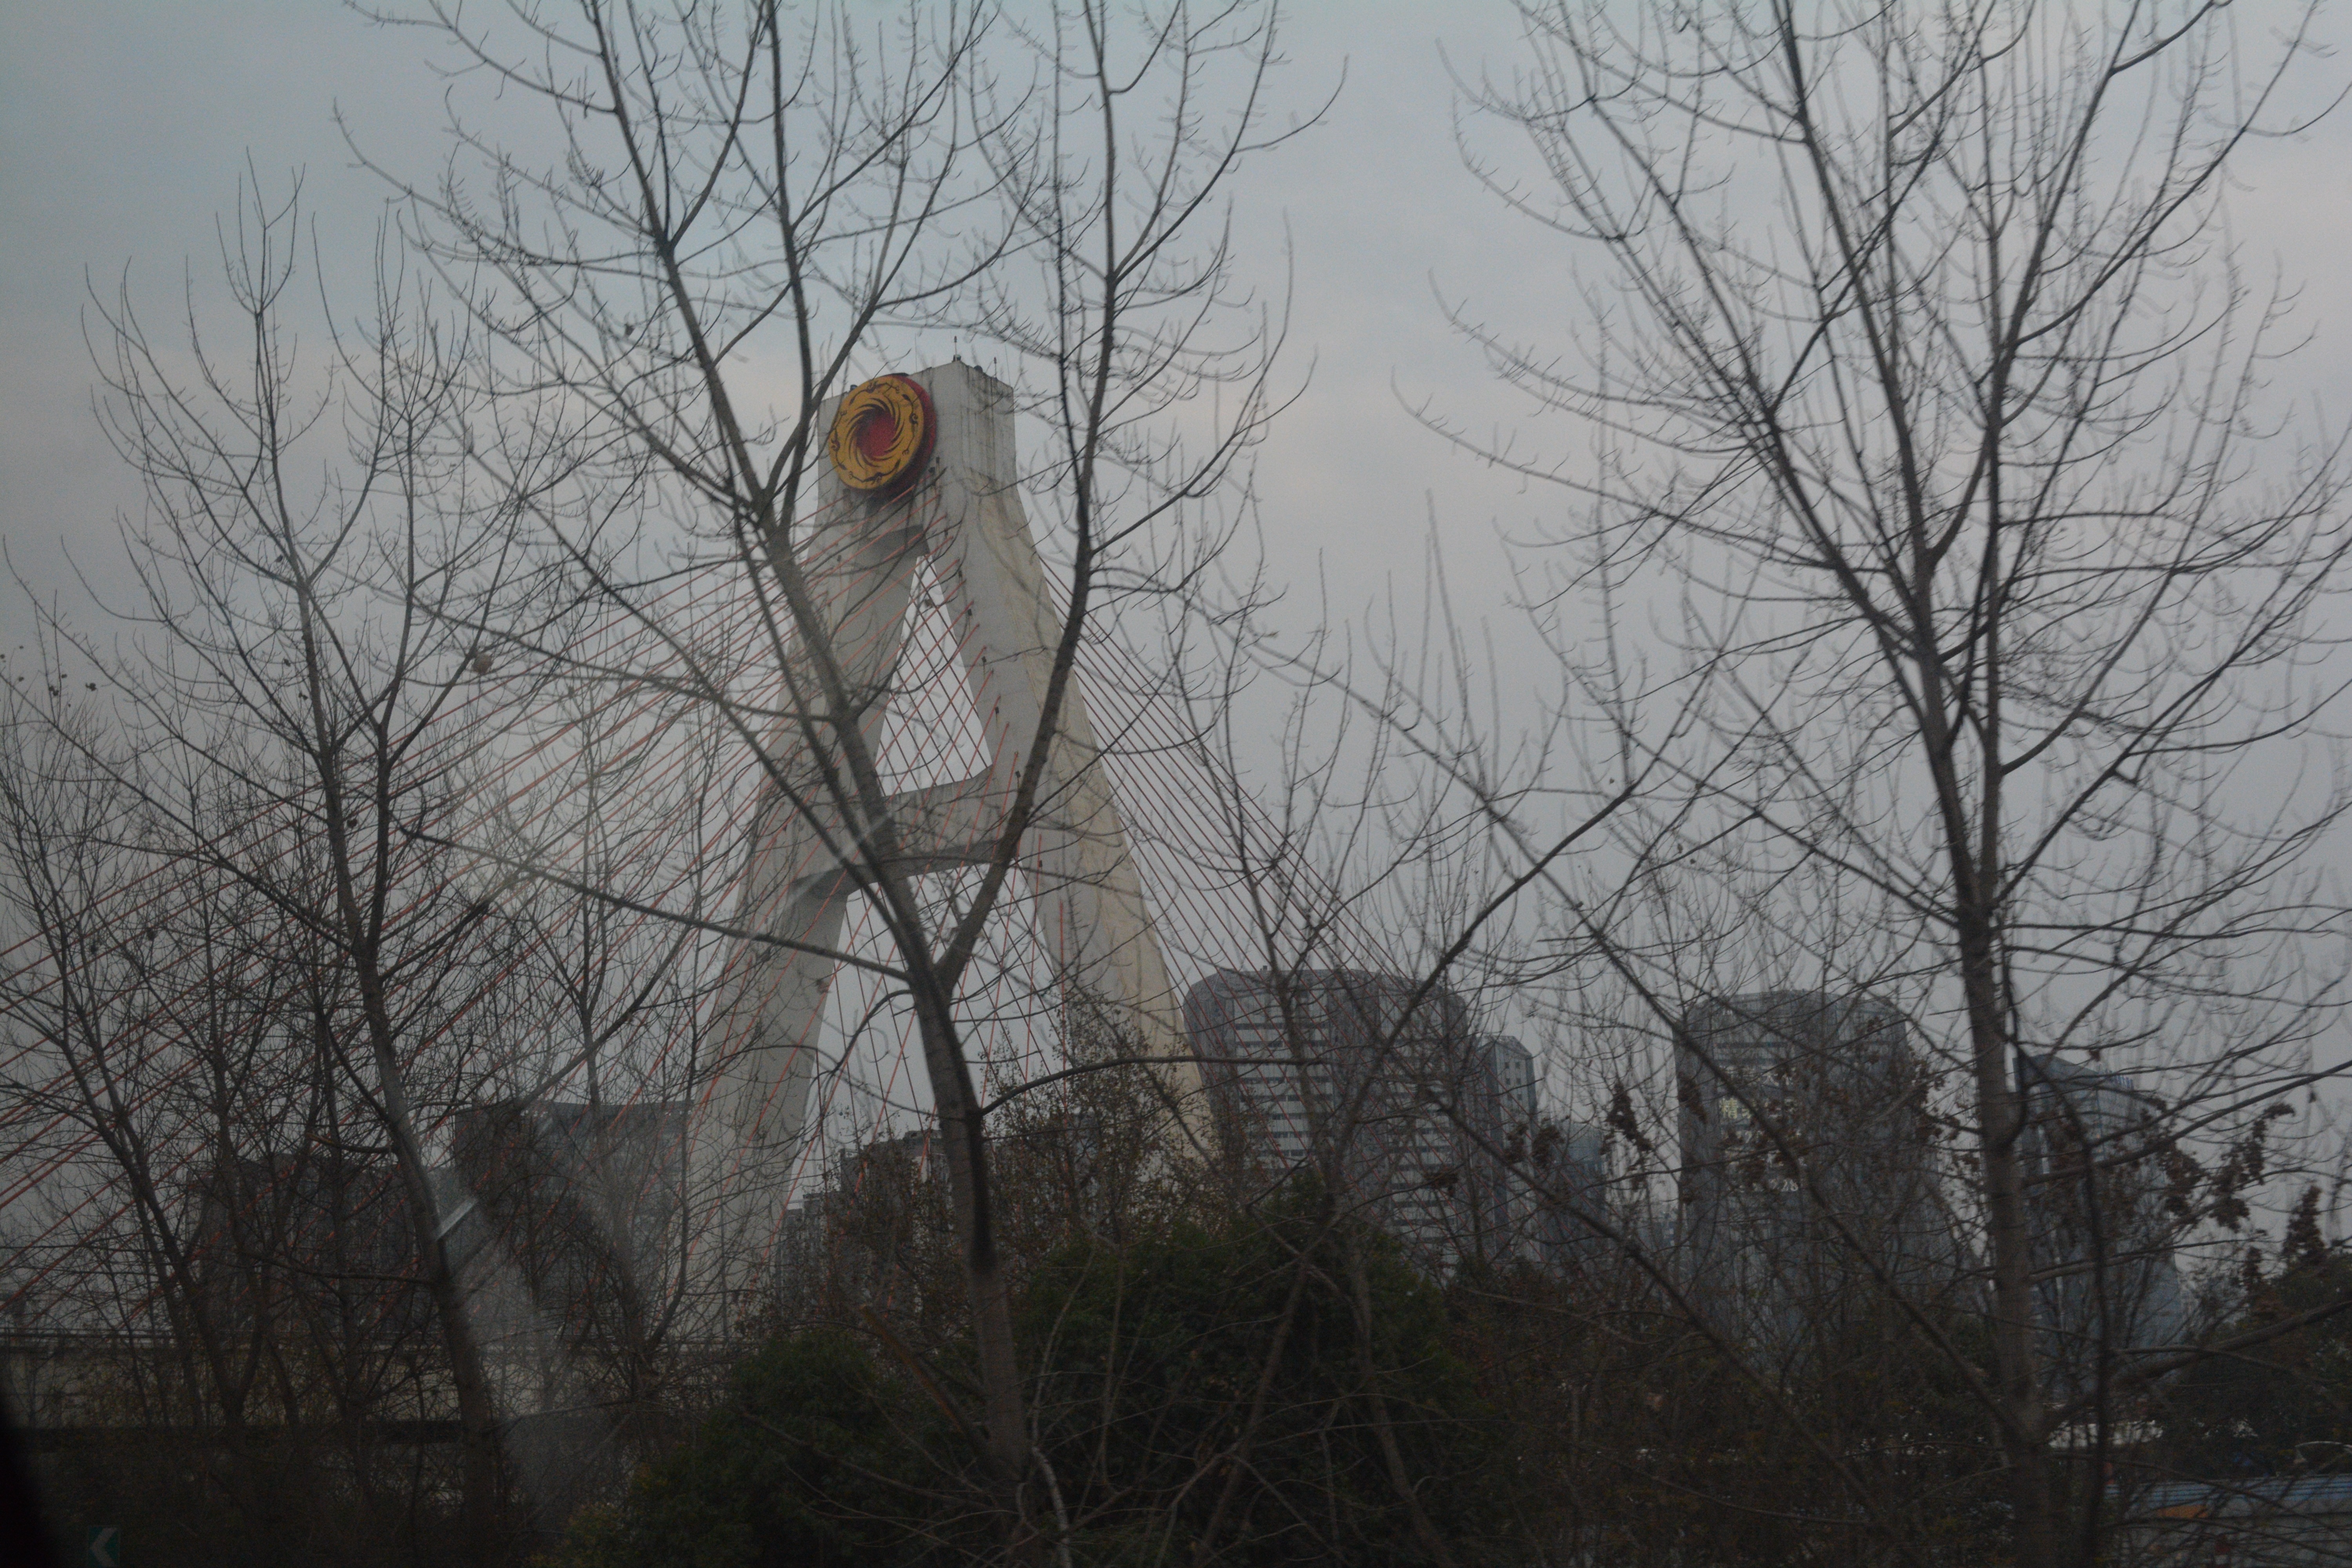
tree, branch, snow, winter, bird, wildlife, weather, eagle, bald eagle, atmospheric phenomenon, perching bird